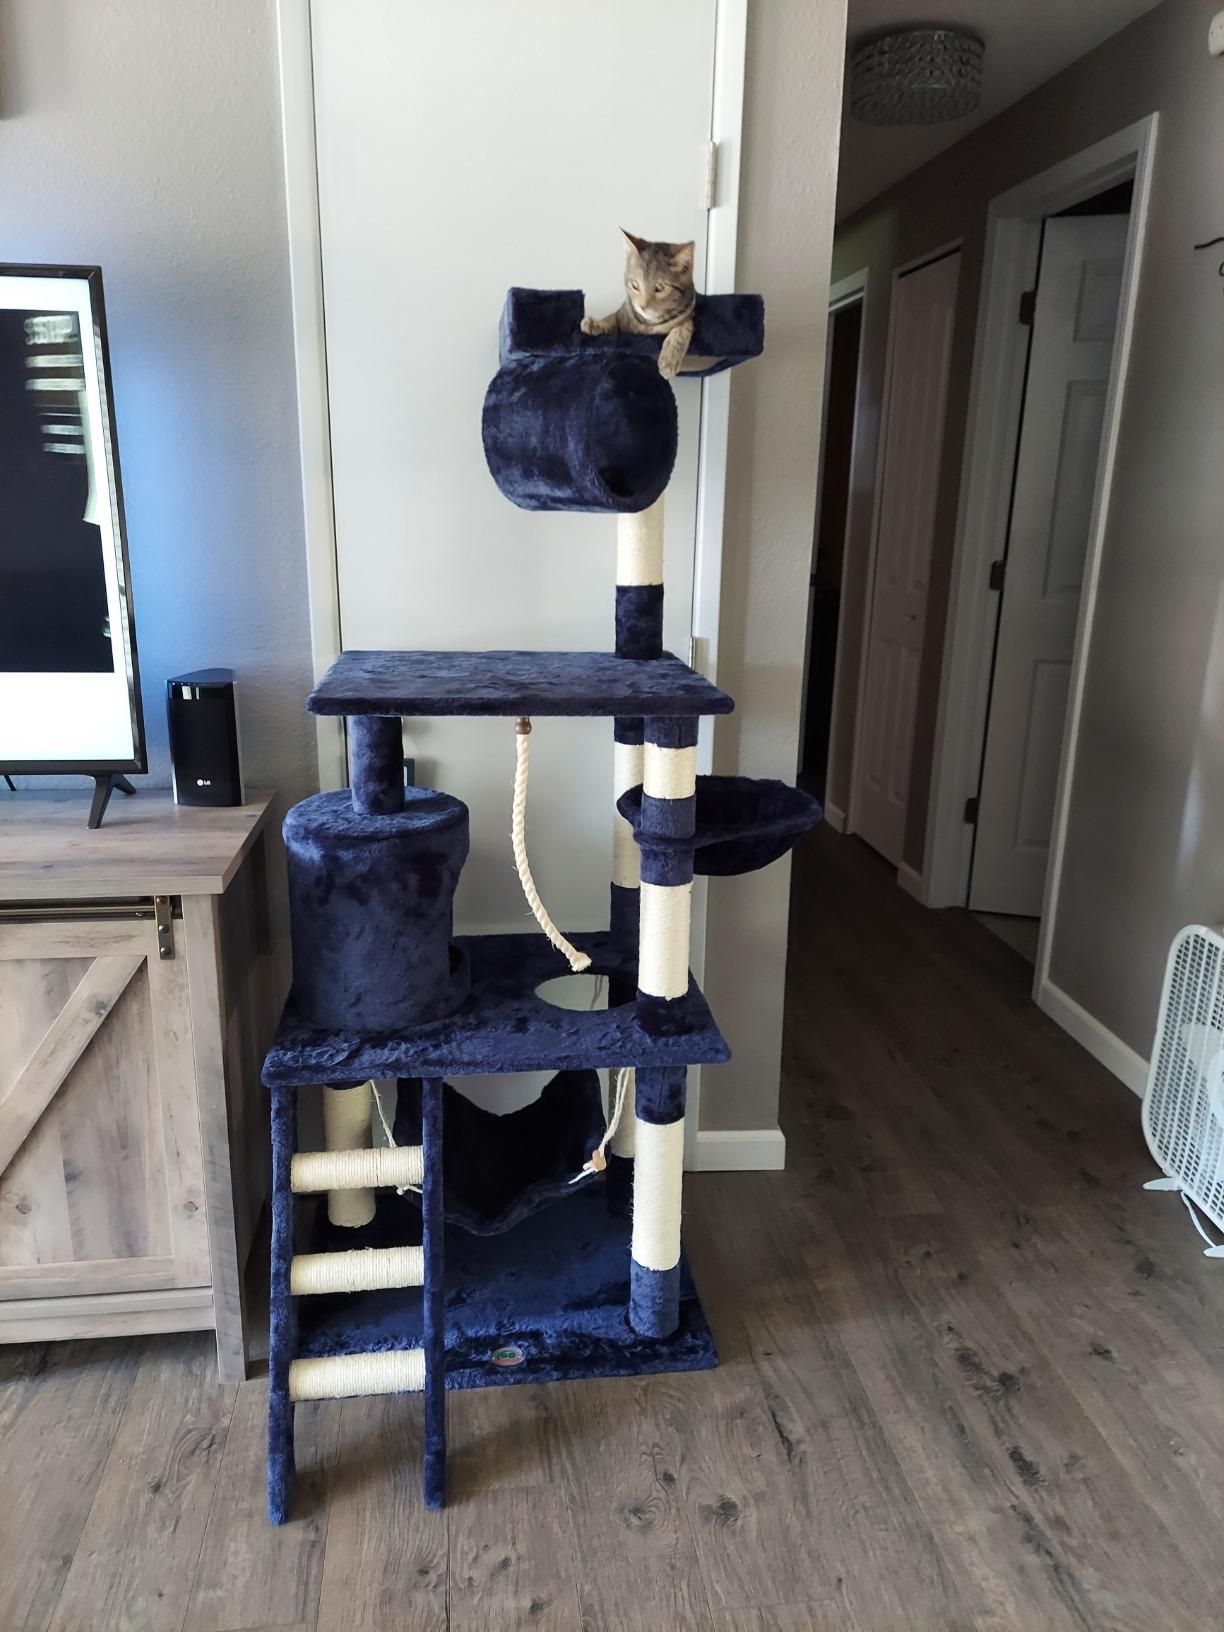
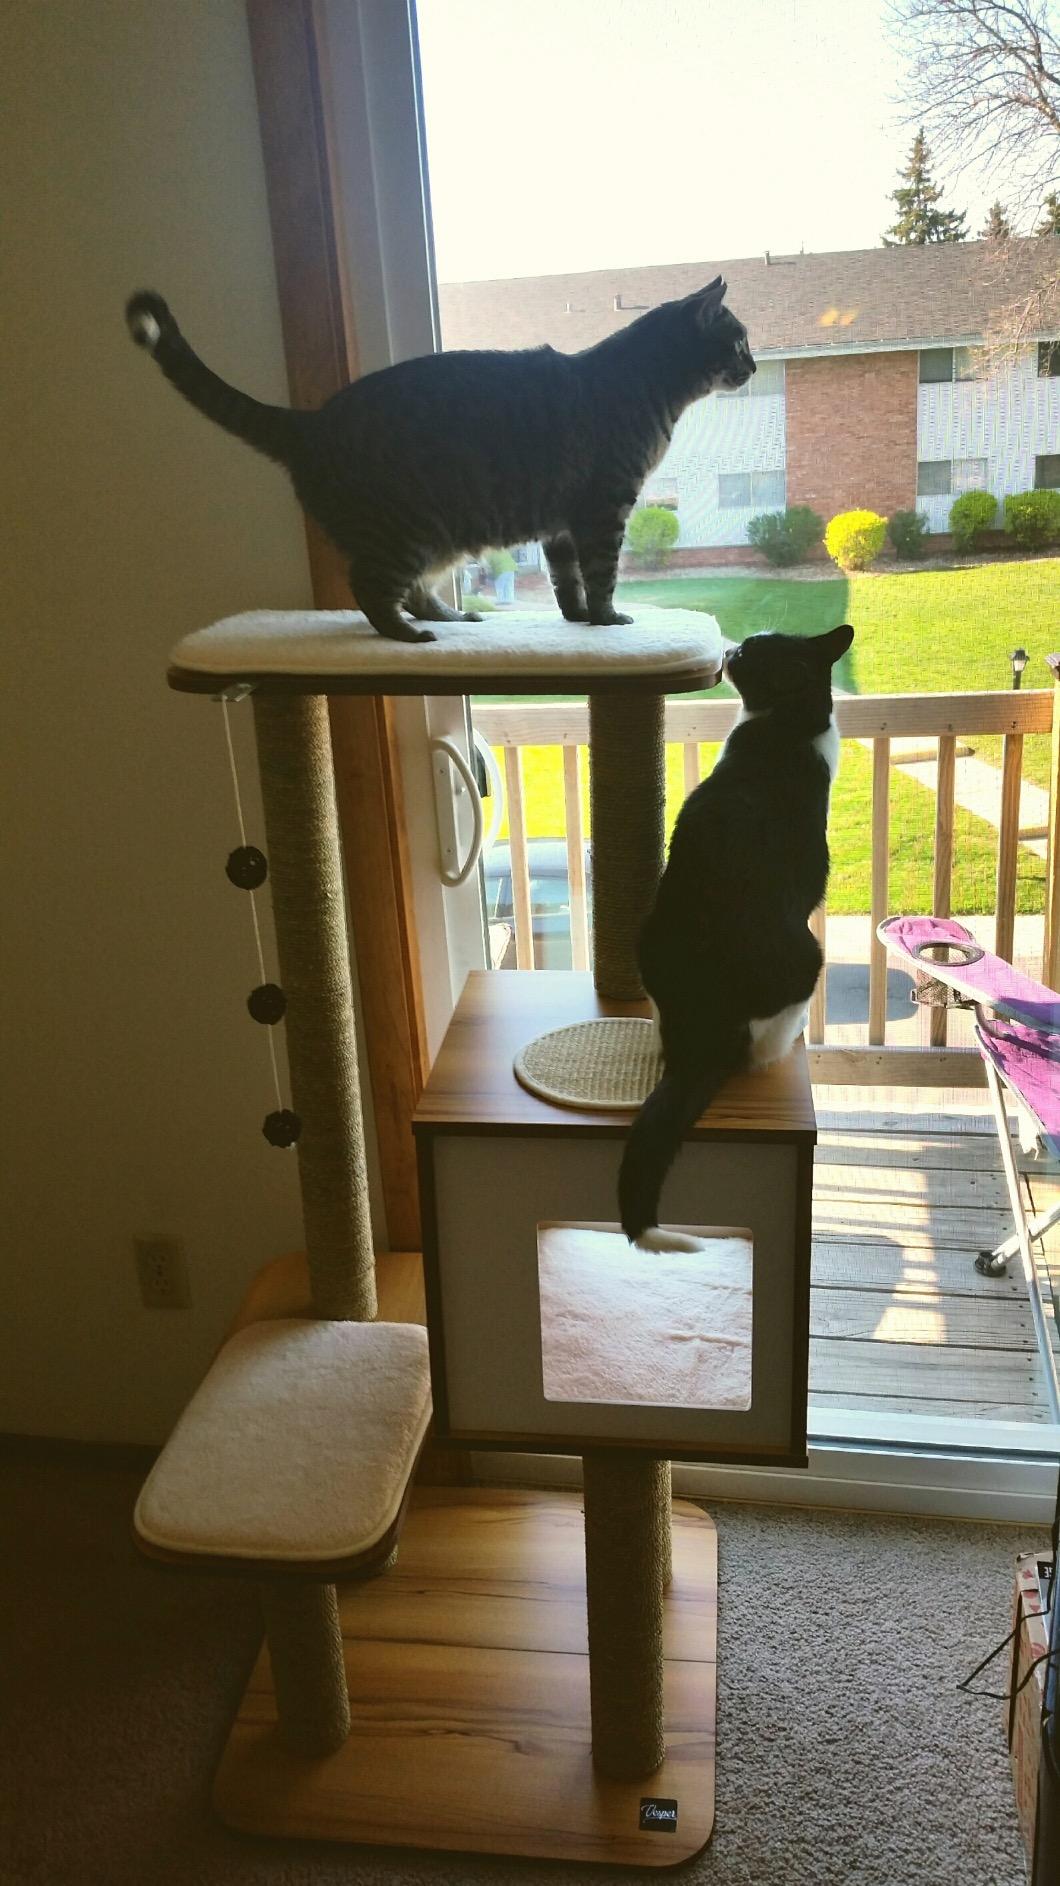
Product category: items_cat tree
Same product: no